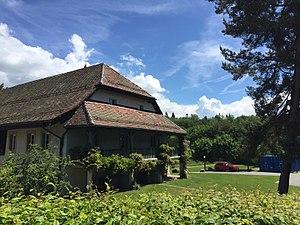
EHL - La Ferme
L'École hôtelière de Lausanne est un établissement de management hôtelier en Suisse. L'École est régulièrement classée première parmi les meilleures écoles hôtelières au monde. Elle forme des étudiants qui souhaitent accéder à des carrières managériales dans l’hôtellerie et les professions de l'accueil.